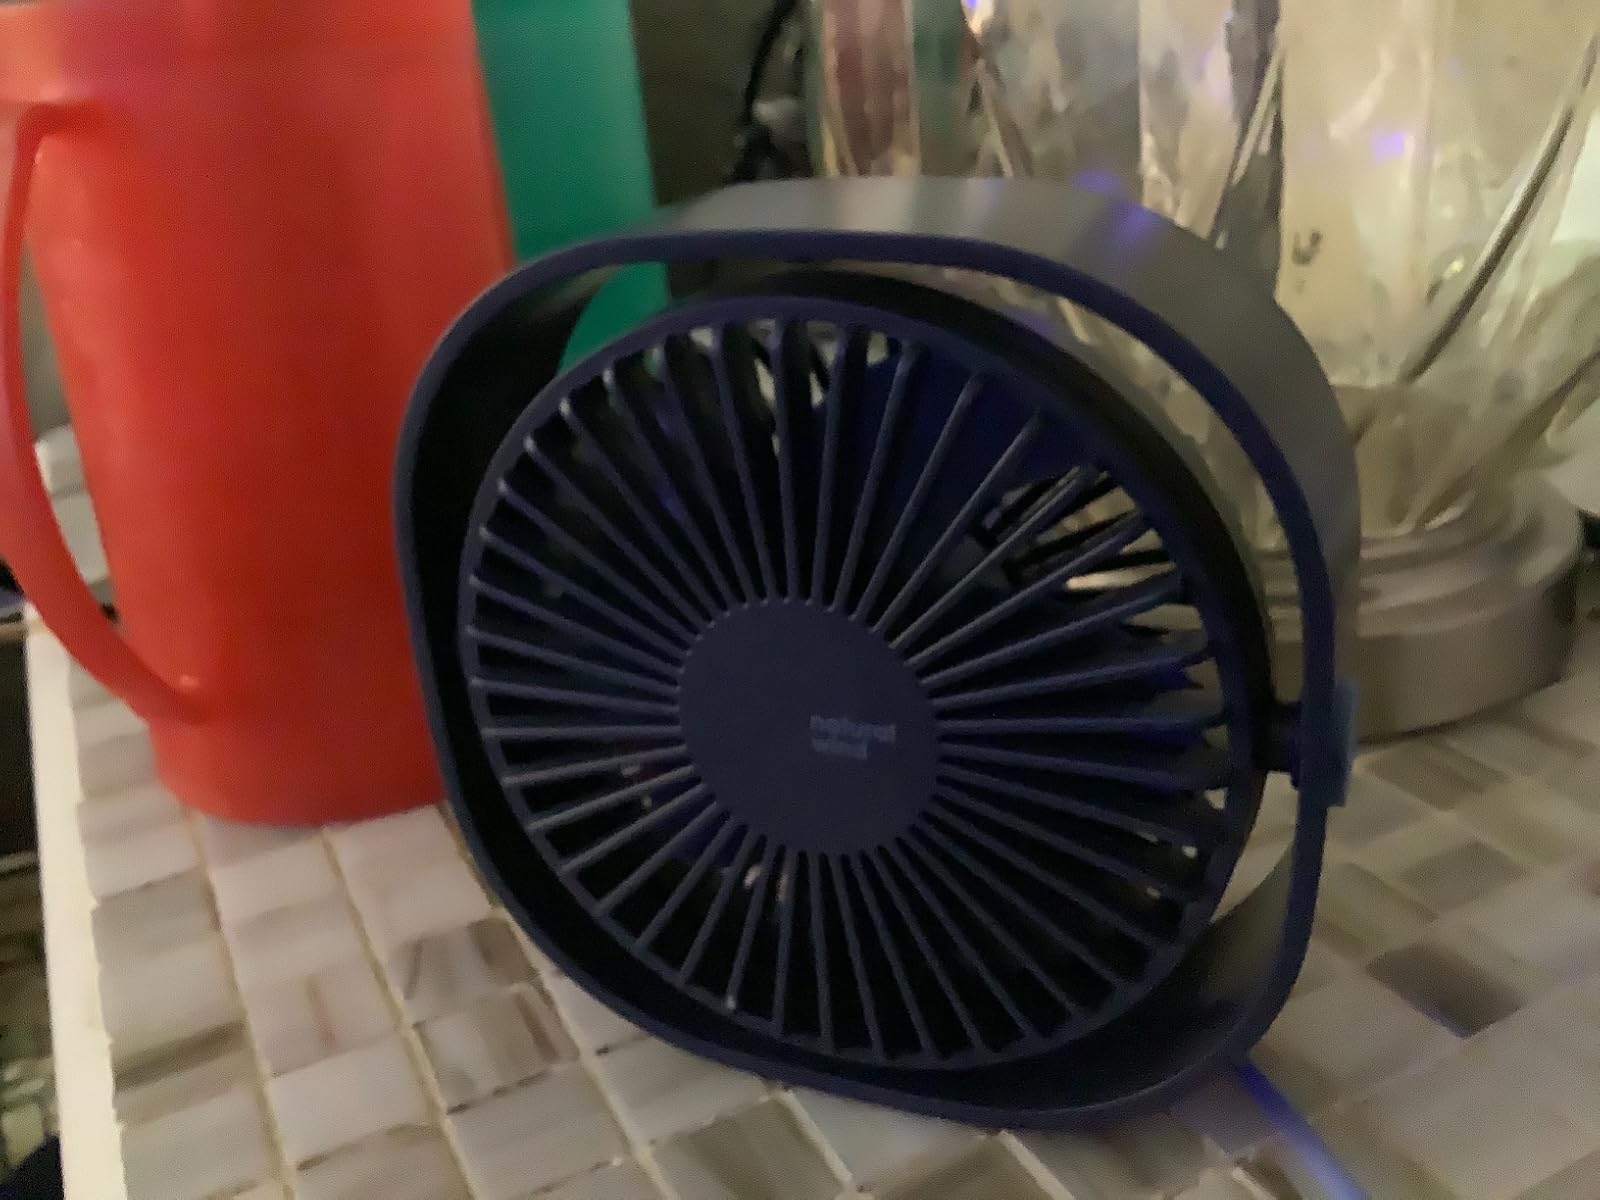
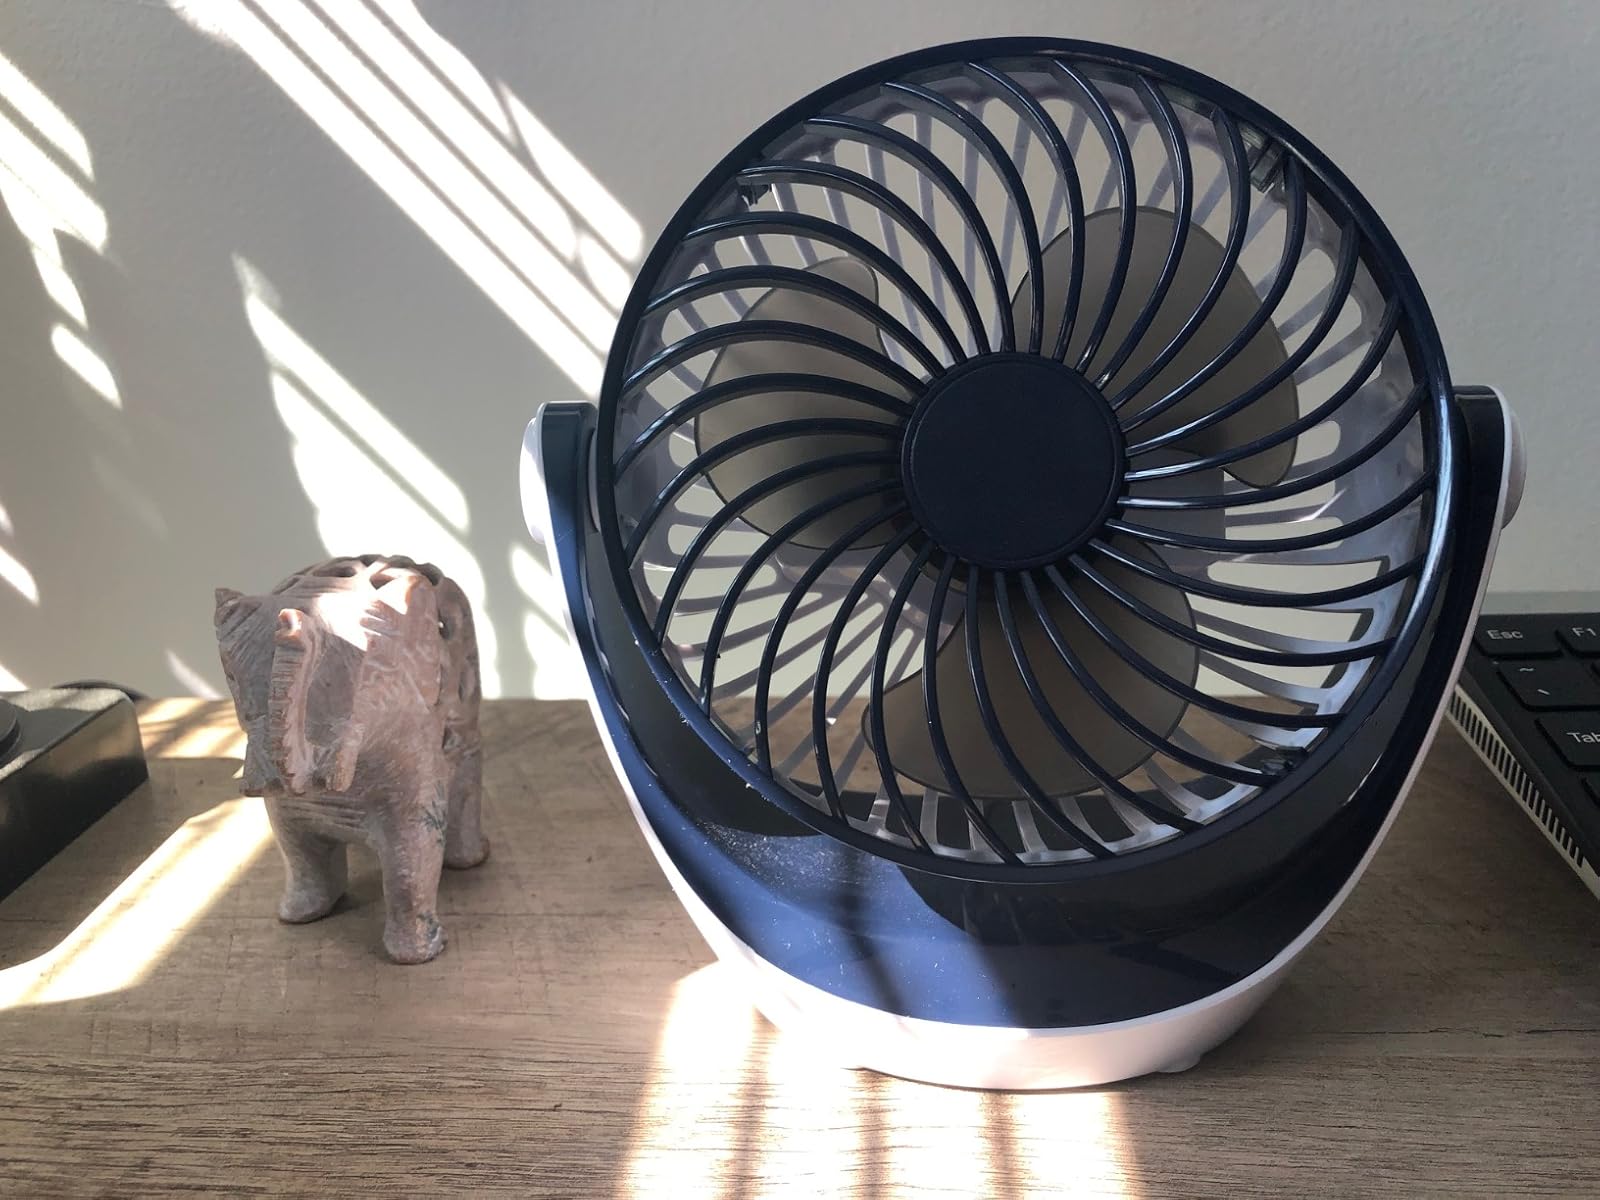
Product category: fan
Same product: no